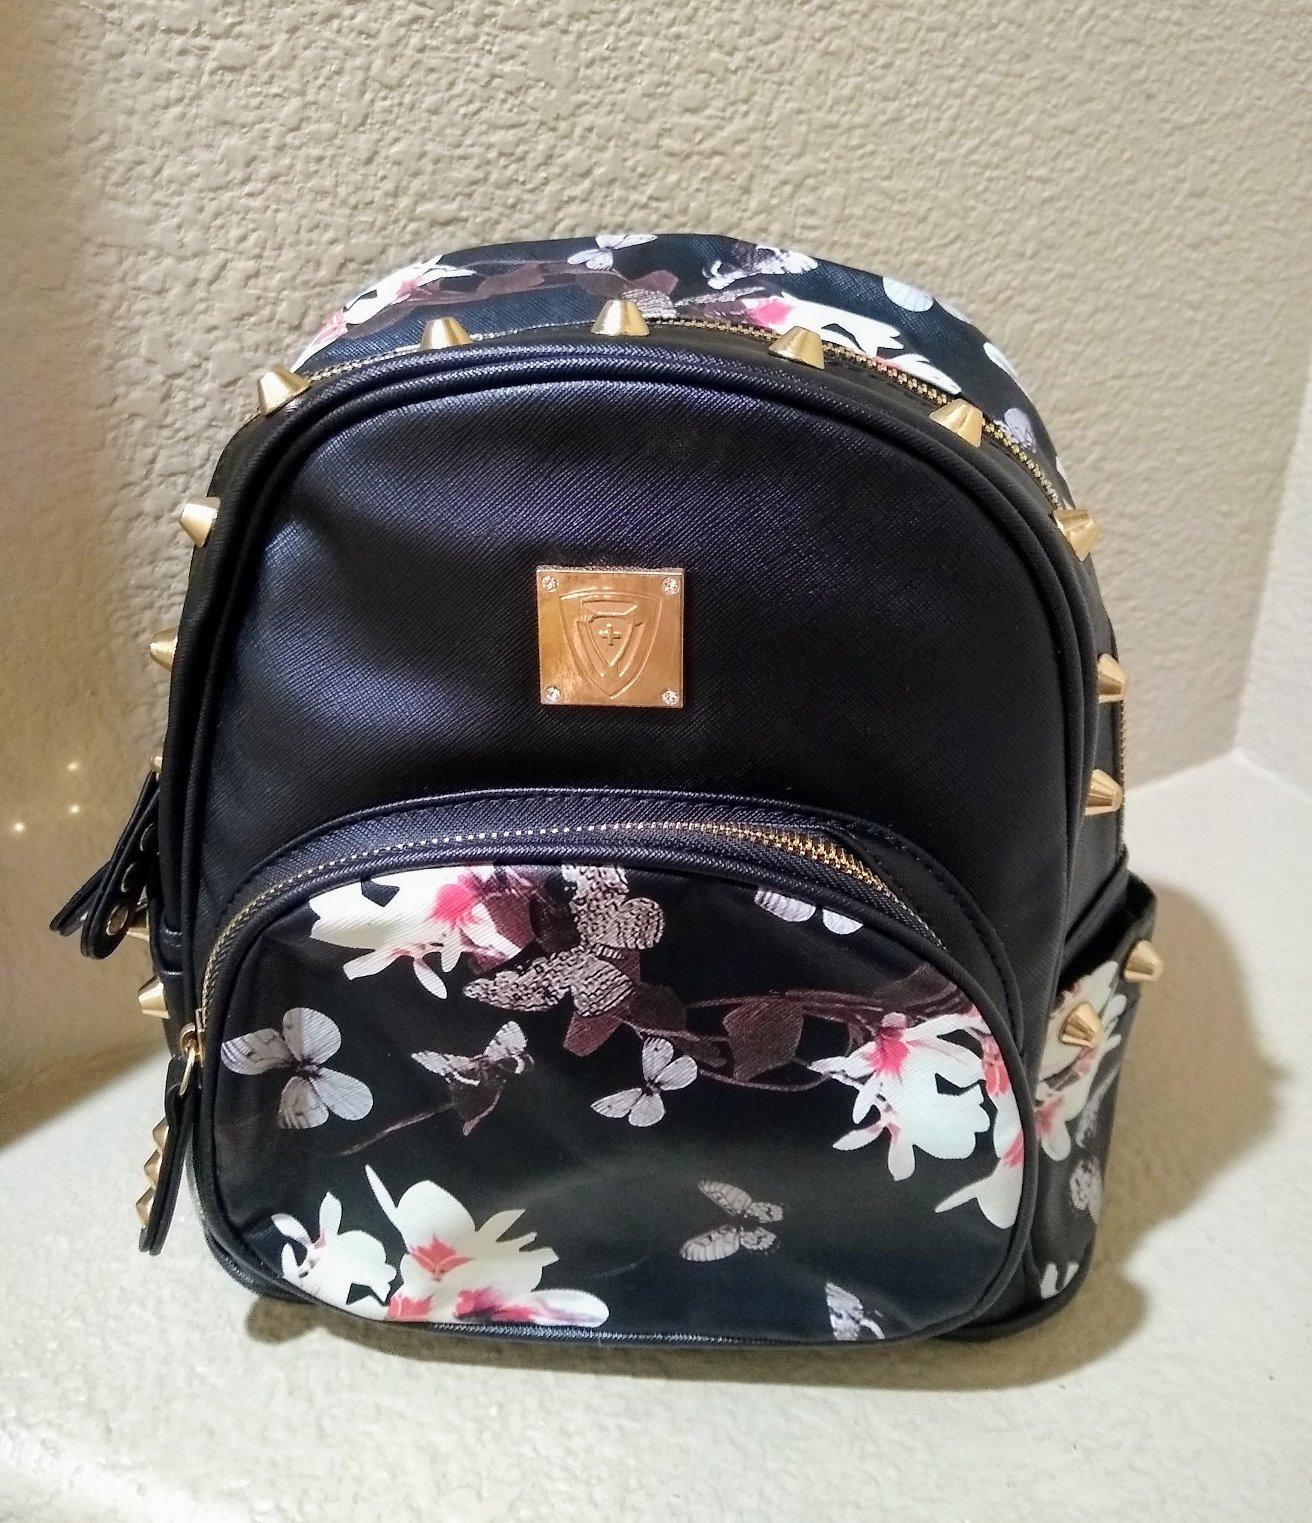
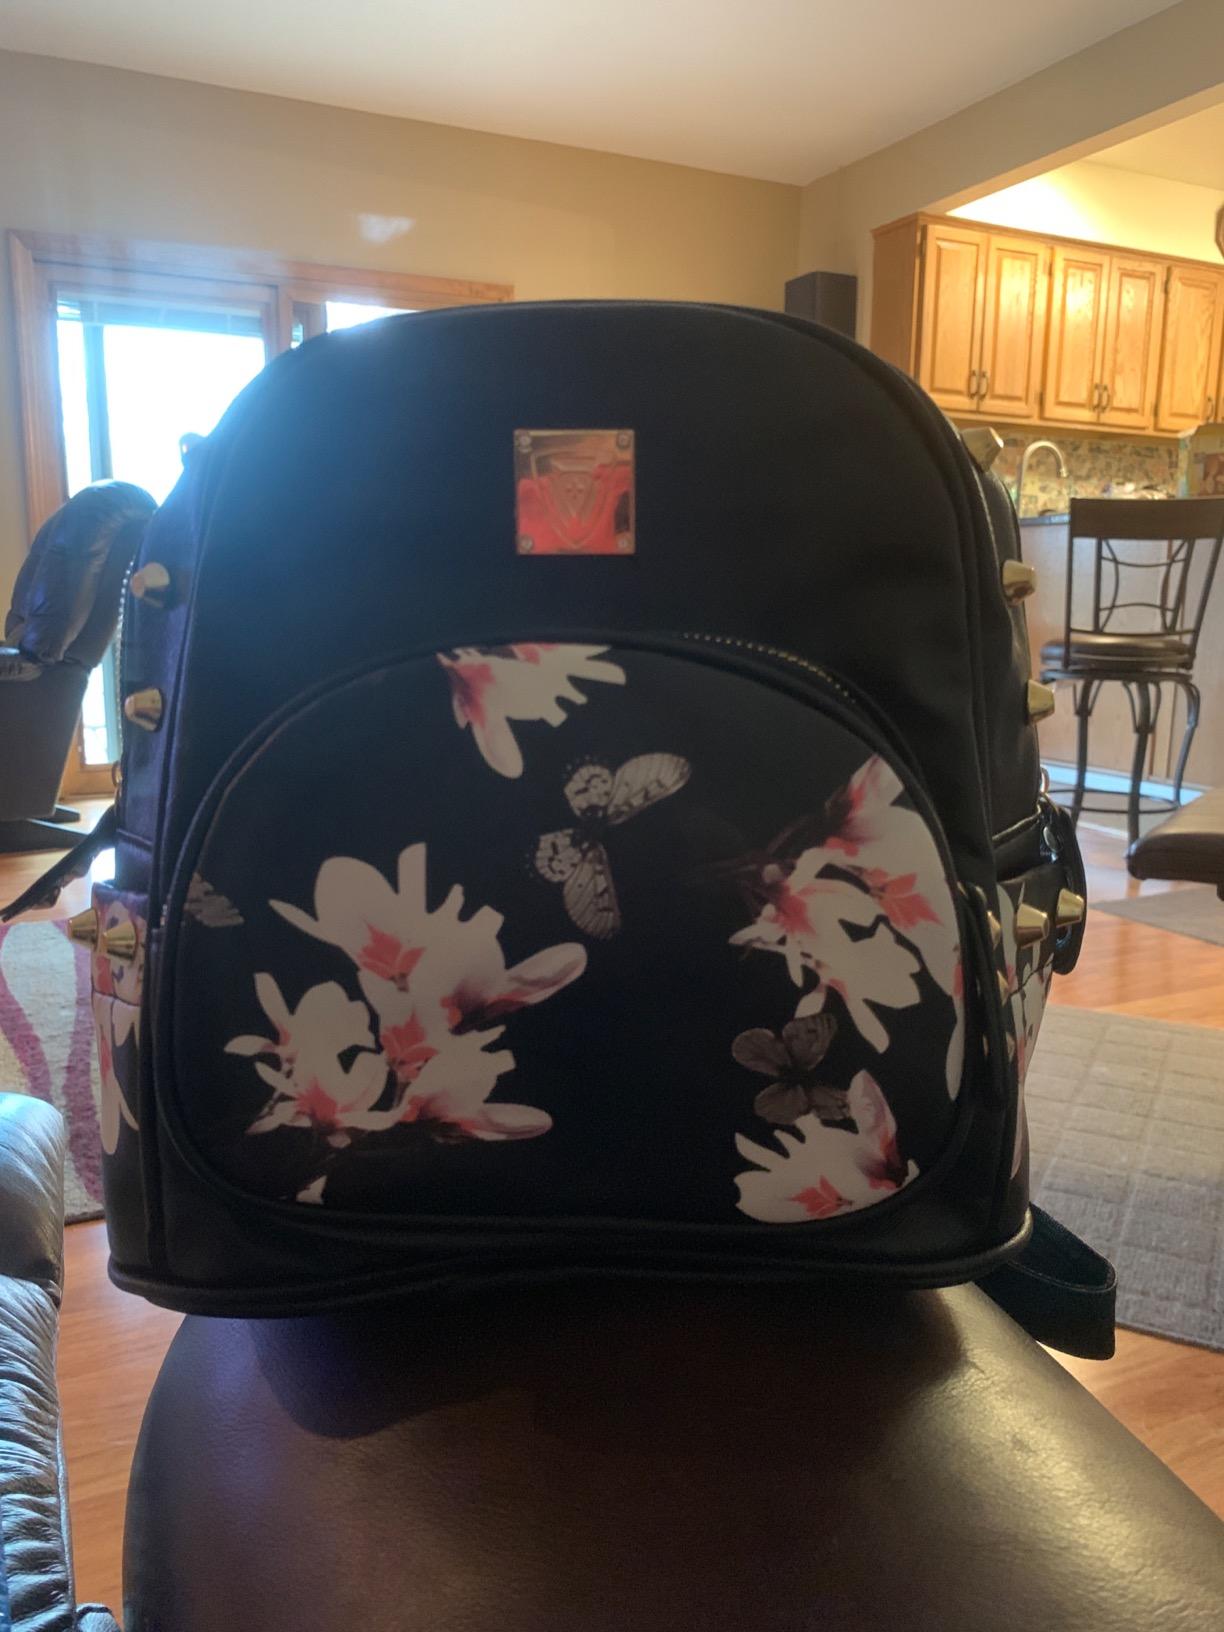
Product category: accessories_handbag
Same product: yes